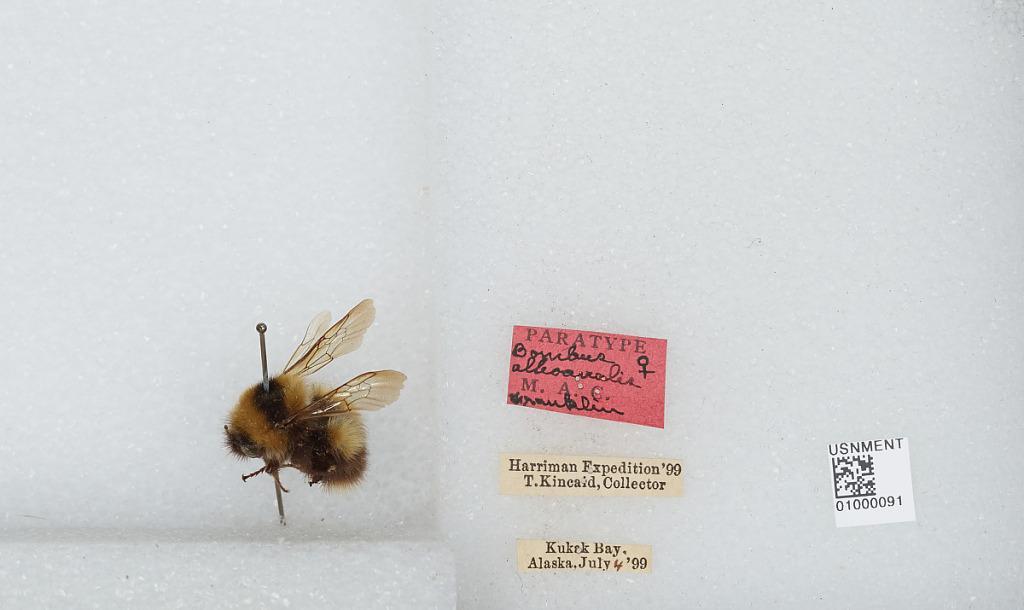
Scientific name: Bombus (Pyrobombus) jonellus (Kirby)
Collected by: T. Kincaid
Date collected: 1899-7-4
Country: United States
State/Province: Alaska
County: Kodiak Island
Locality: Kukak Bay
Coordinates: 58.3178, -154.186